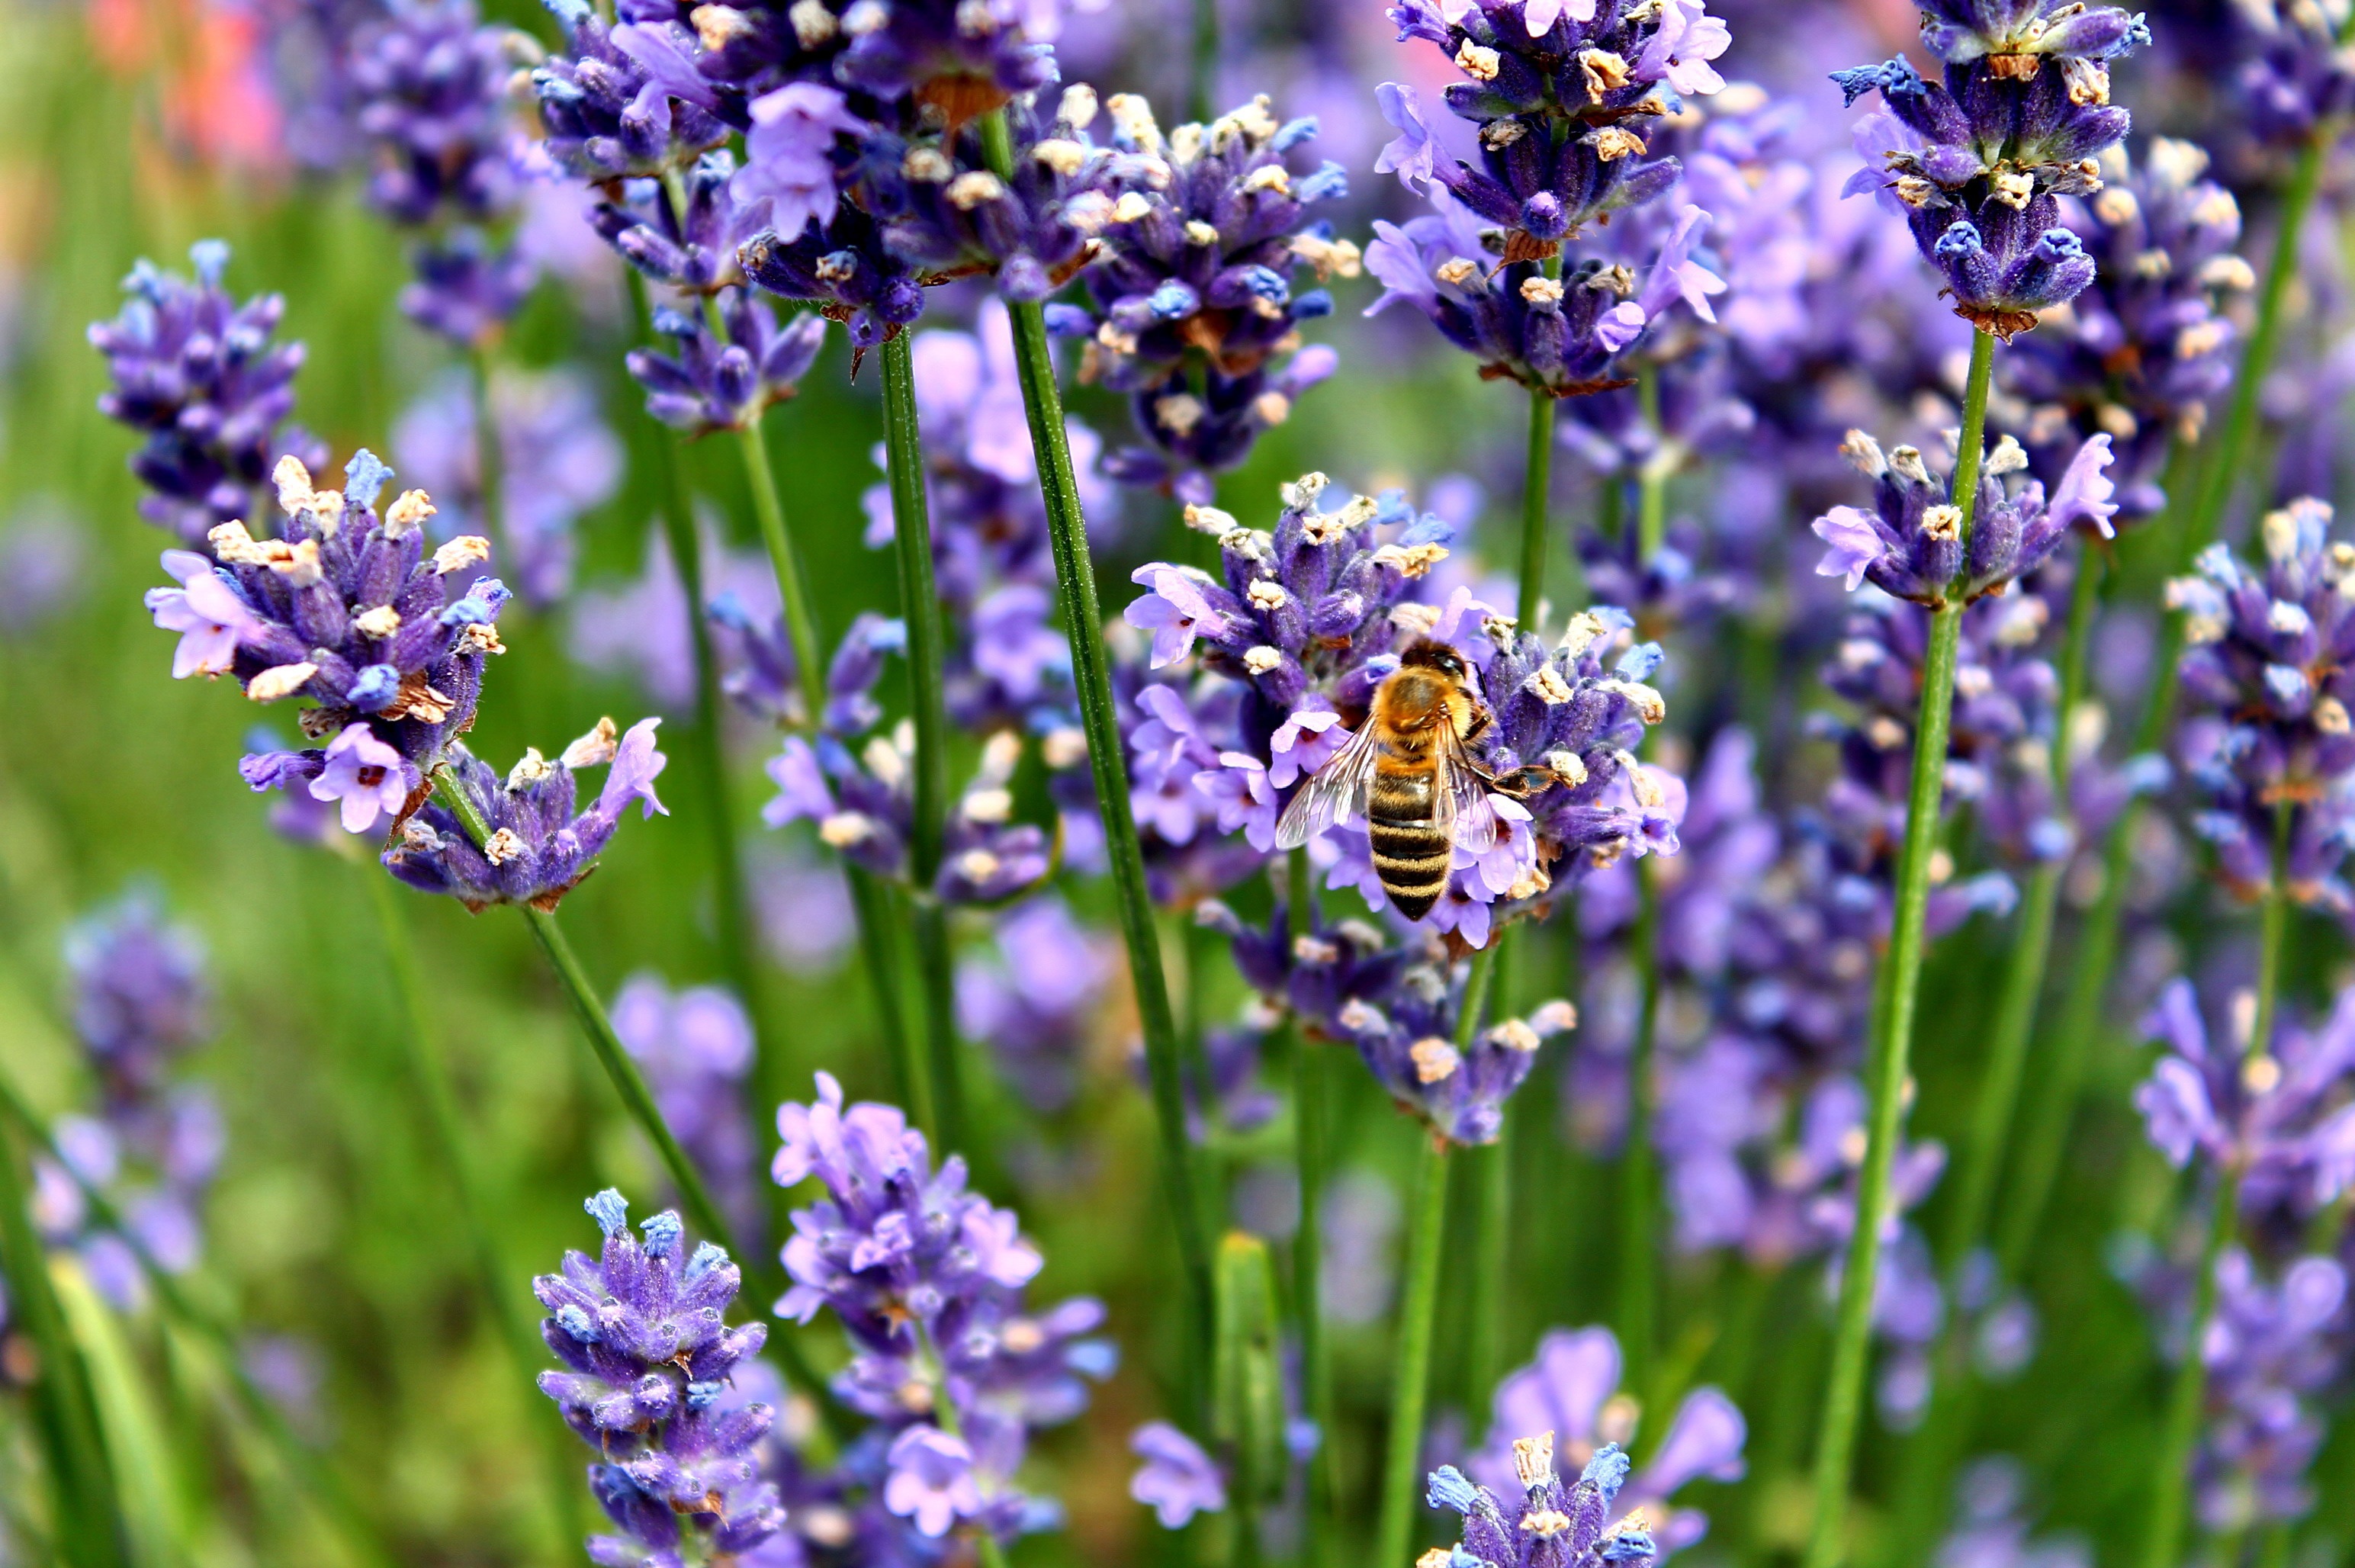
nature, blossom, plant, meadow, flower, purple, bloom, summer, busy, pollination, herb, crop, insect, botany, garden, close, flora, lavender, wild flower, wildflower, violet, bee, hummel, nectar, ornamental plant, lavandula, inflorescence, flowering plant, flying insects, lamiaceae, lavender blossom, true lavender, narrow leaf lavender, lavandula angustifolia, lavandula officinalis, lavandula vera, in the summer, land plant, english lavender, french lavender